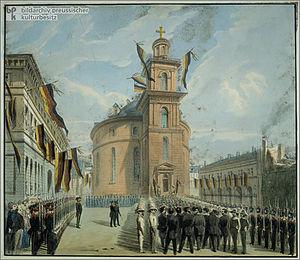
L'unification de l'Allemagne sous la forme d'un État-nation eut officiellement lieu le 18 janvier 1871 dans la galerie des Glaces du château de Versailles, en France. Les princes allemands s'y rassemblèrent après leur victoire lors de la guerre franco-prussienne pour proclamer Guillaume Iᵉʳ de Prusse empereur du nouvel Empire allemand. Cependant, le processus de rassemblement des populations germanophones d'Europe avait commencé depuis le début du siècle.